Mariano Ospina Rodríguez

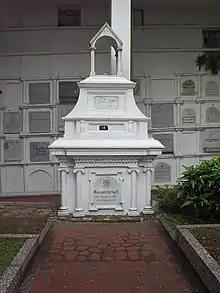
Museo Cementerio San Pedro(72)-Medellin.JPG

He was home schooled by both of his parents, Santiago and Urbina, and later received private tutoring from Professor José Félix Restrepo. He attended the School of San Bartolomé in Bogotá, where he graduated in jurisprudence and obtained a law degree in 1827.